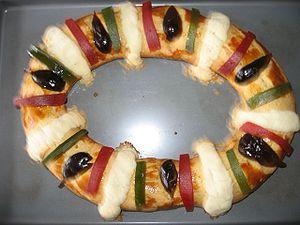
Le gâteau des rois est un gâteau, plus ou moins dense ou brioché, usuellement élaboré et consommé en France et dans la péninsule Ibérique à l'occasion de l'Épiphanie, fête chrétienne qui célèbre la visite des rois mages à l'enfant Jésus, célébrée le 6 janvier. De forme torique, parfumé à l'eau de fleur d'oranger, il est recouvert de sucre et parfois de fruits confits.